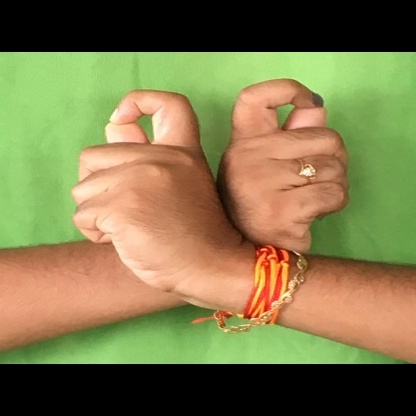
Mudra: Berunda